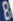
Number: 8